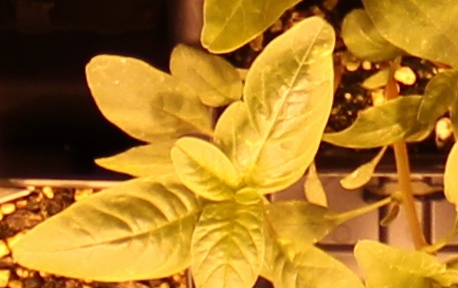
Label: Waterhemp